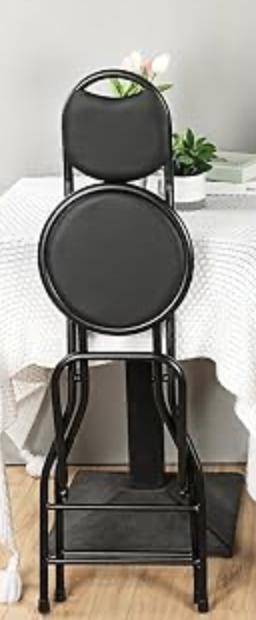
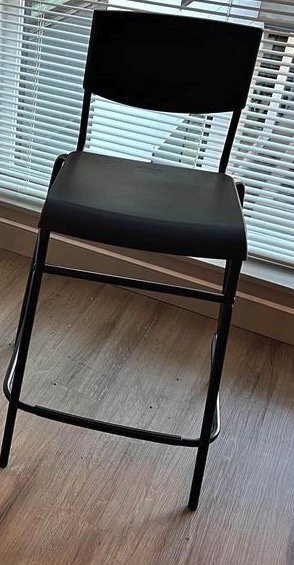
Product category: stool
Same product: no